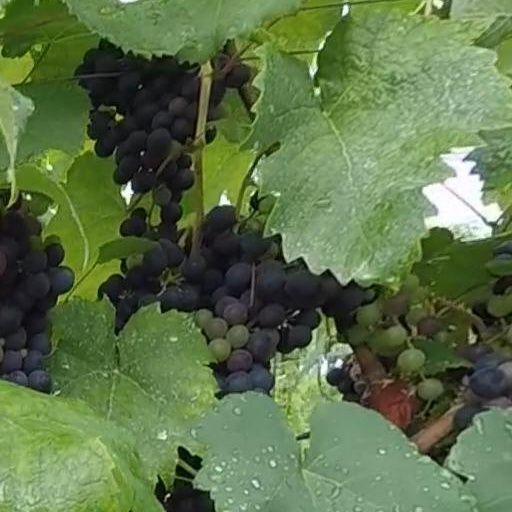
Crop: grape